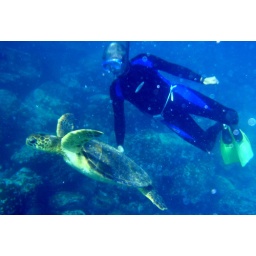
Dave swimming with turtle in Galapagos